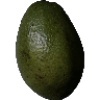
Label: Avocado 1